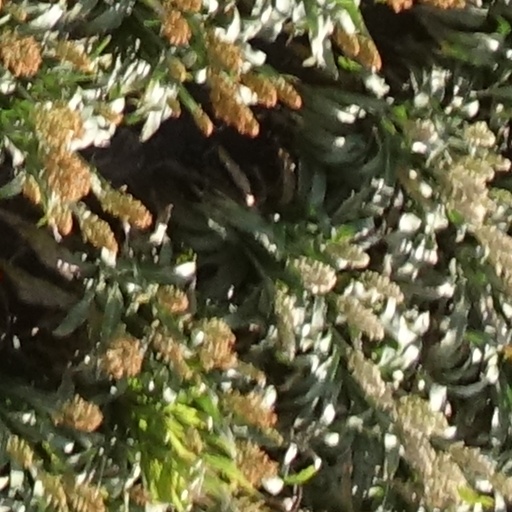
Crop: sorghum